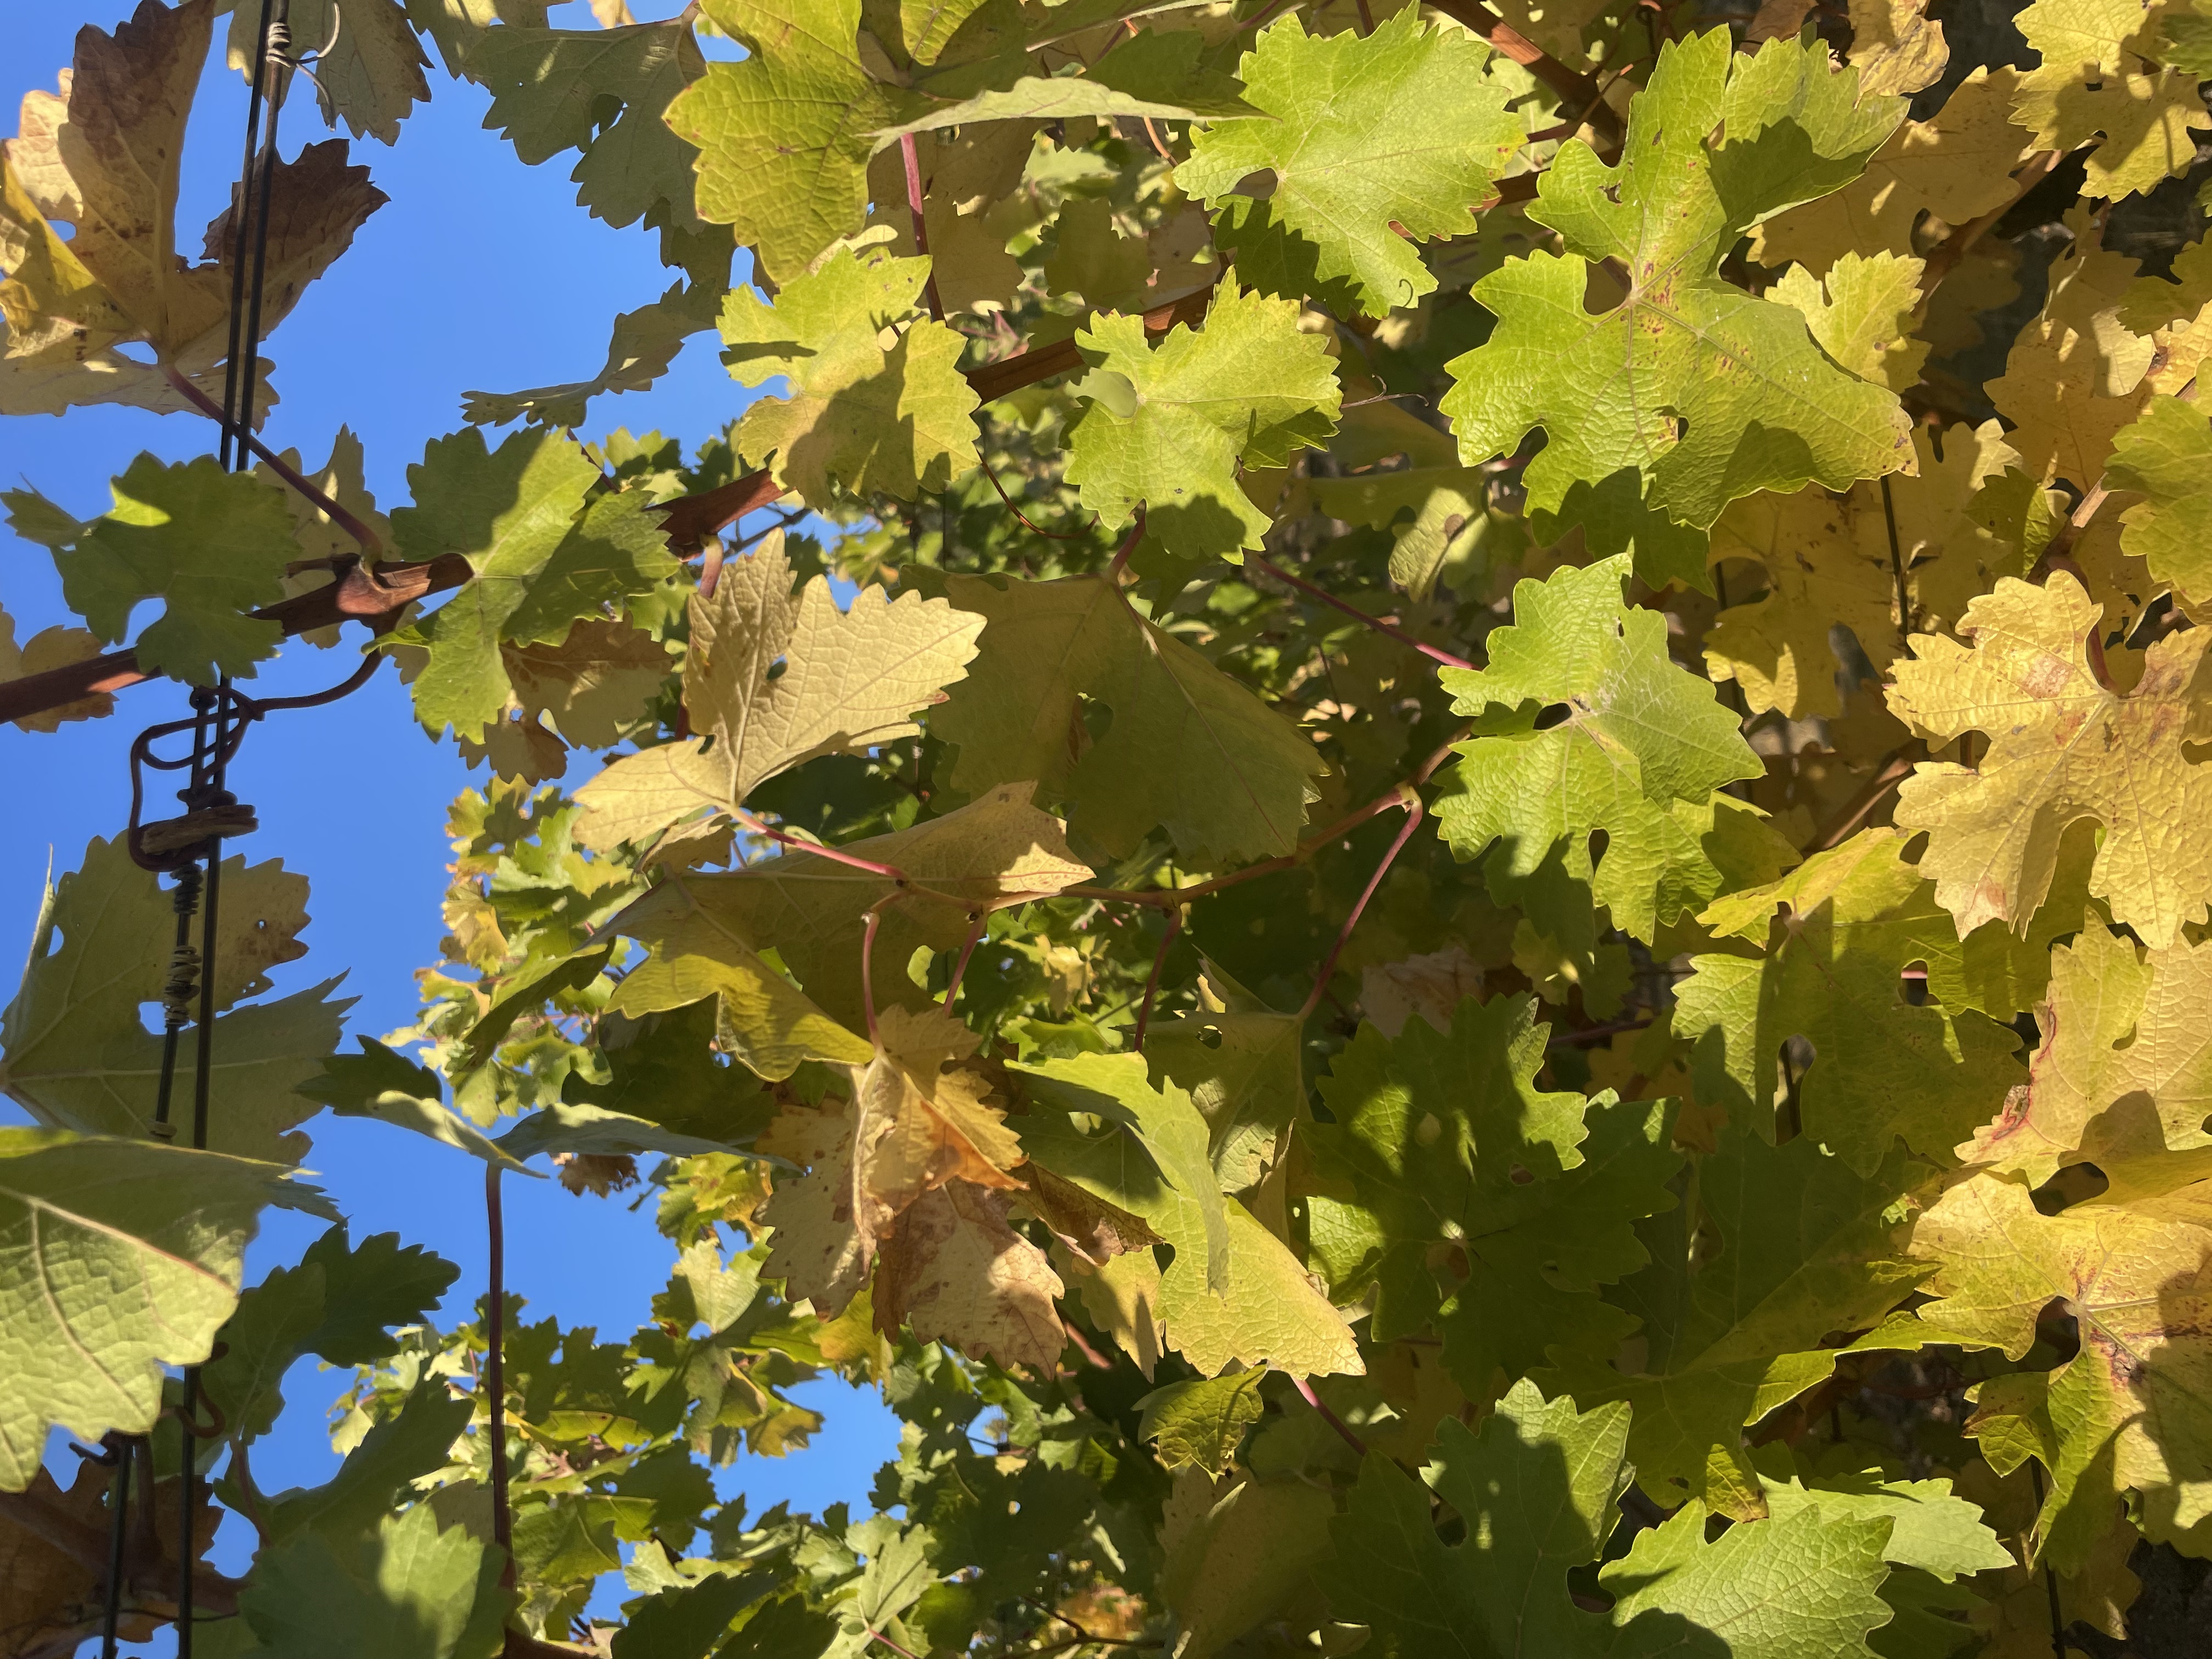
Label: No Virus